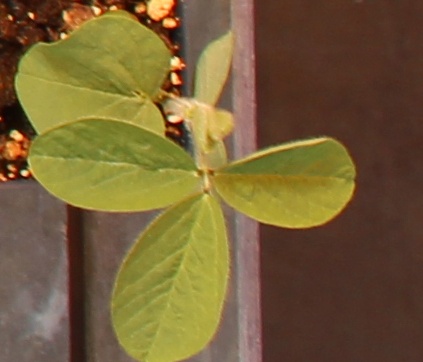
Label: Soybean